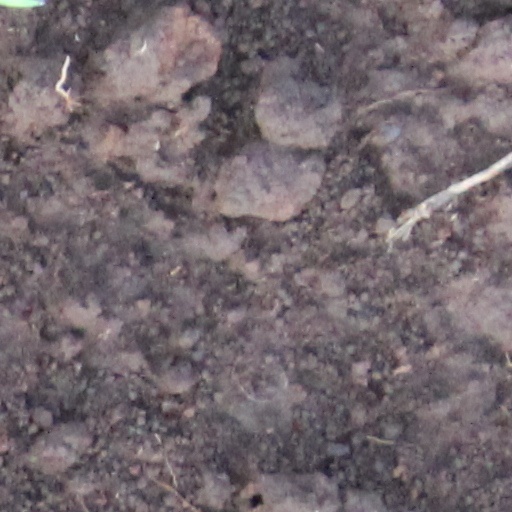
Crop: wheat